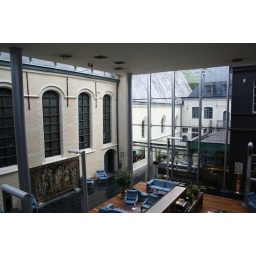
A large glass roof and walls have been built over one of the courtyards to enclose the lobby of the hotel.